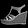
Label: Sandal